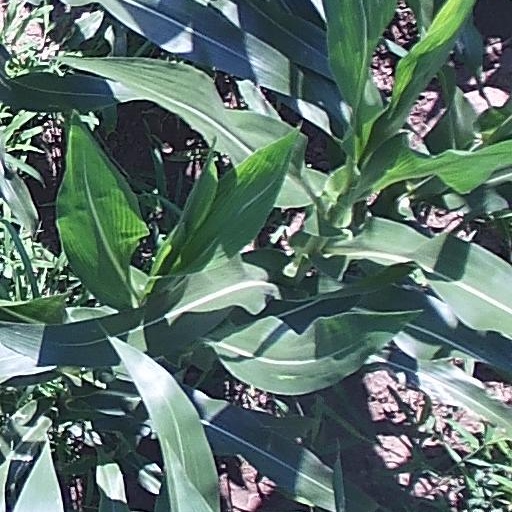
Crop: maize; corn